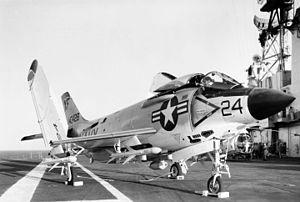
Cet article liste les aéronefs des forces armées des États-Unis. Les prototypes sont généralement préfixés par un « X » et sans nom, tandis que les modèles de pré-série sont généralement précédés d'un « Y ».